Hebrew alphabet

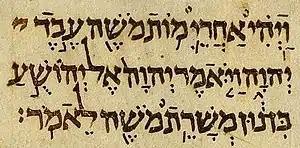
The "Aleppo Codex", a tenth-century Masoretic Text of the Hebrew Bible. Book of Joshua 1:1

The Canaanite dialects were largely indistinguishable before around 1000 BCE. An example of related early Semitic inscriptions from the area include the tenth-century Gezer calendar over which scholars are divided as to whether its language is Hebrew or Phoenician and whether the script is Proto-Canaanite or Paleo-Hebrew.